Albert's swarm

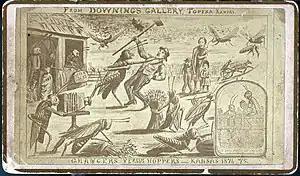
1875 cartoon by Henry Worrall showing Kansas farmers battling giant grasshoppers

Albert's swarm was an immense concentration of the Rocky Mountain locust that swarmed the Western United States in 1875. It was named after Albert Child, a physician interested in meteorology, who calculated the size of the swarm to by multiplying the swarm's estimated speed with the time it took for it to move through southern Nebraska.